Describe the emotion expressed in this image:  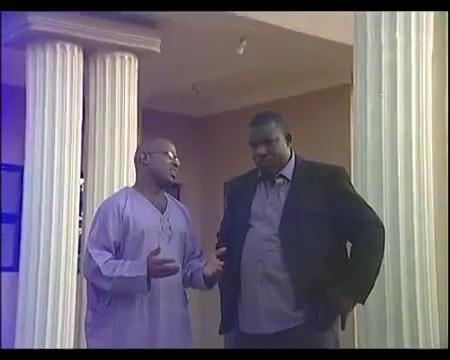
This person displays Suffering, valence and arousal with moderate intensity.